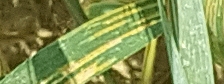
Label: Wheat___Yellow_Rust